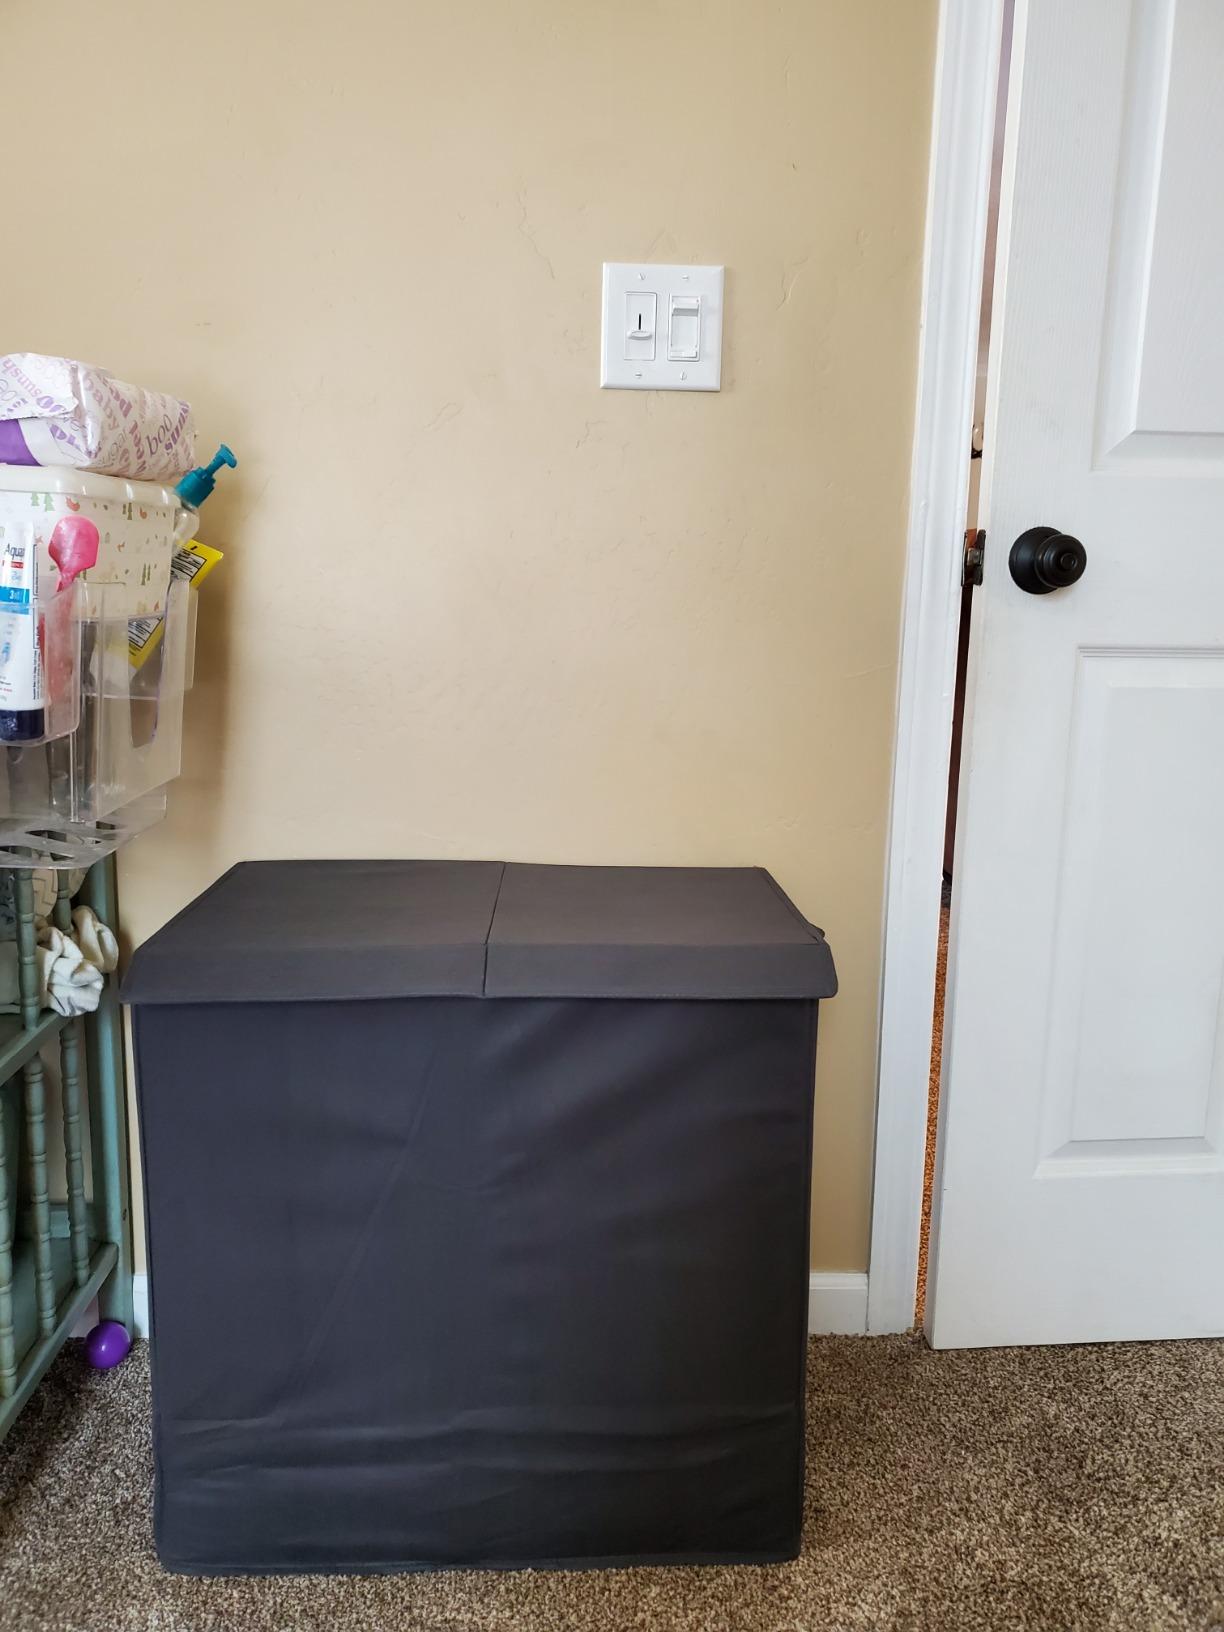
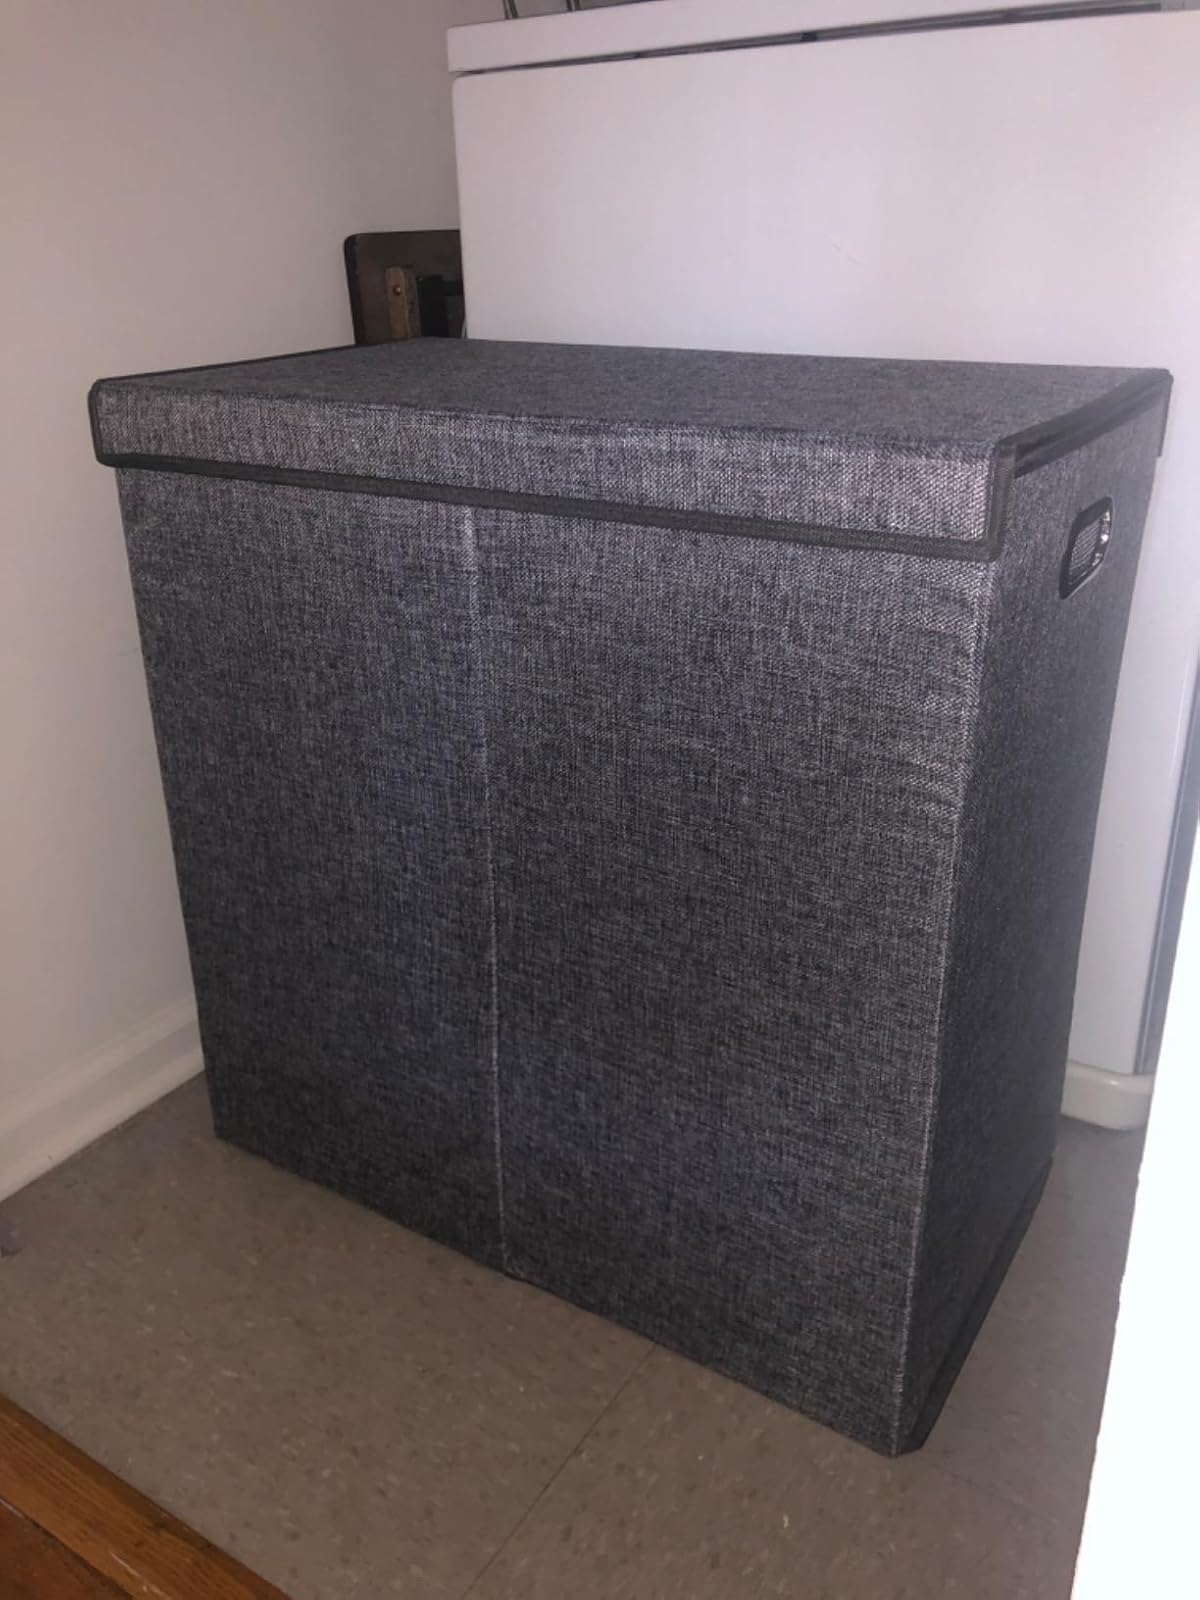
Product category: items_hamper
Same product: yes